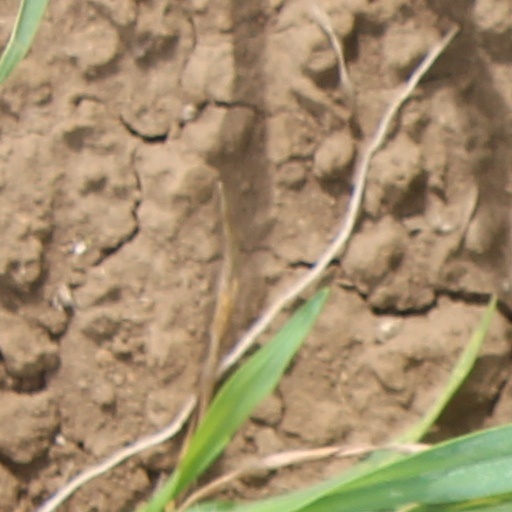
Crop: wheat